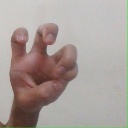
अक्षर: छ